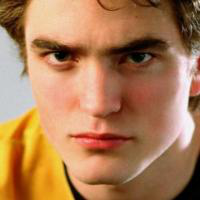
Age group: age 11-20